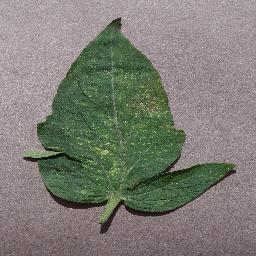
Label: Tomato___Spider_mites Two-spotted_spider_mite